LT&SR 69 Class

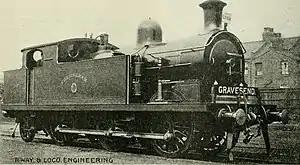
LT&SR 69 "Corringham" in 1903.

The LT&SR 69 class was a class of 0-6-2T steam locomotives designed for freight work on the London, Tilbury and Southend Railway. Six were initially built in 1903 to the design of Thomas Whitelegg, four more followed in 1908, and a further four in 1912, after the LT&SR's takeover by the Midland Railway (MR) in that year, giving a total of 14. The Midland renumbered them 2180–2193, and all entered LMS stock upon the grouping of 1923. The LMS renumbered them 2220–2233 in 1923, but then took them back to 2180–2193 in 1939. In 1947 they were again renumbered 1980–1993 by the LMS, and in 1948 all were acquired by British Railways. BR added 40000 to their numbers so they became 41980–41993. Withdrawals started in 1958, and by 1959 all but 41981 had gone. It was withdrawn and scrapped in 1962.